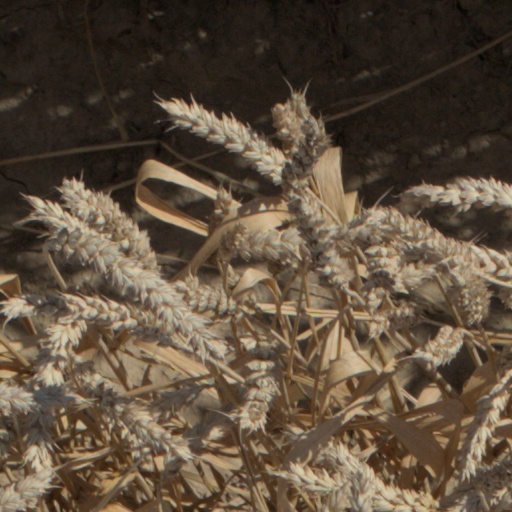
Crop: wheat